Describe the emotion expressed in this image:  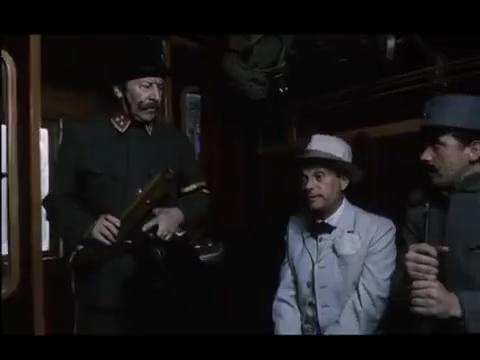
This person displays Fear, valence and arousal with high intensity.